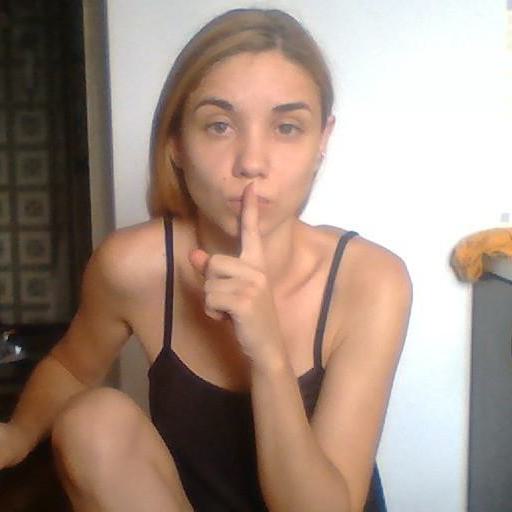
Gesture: mute